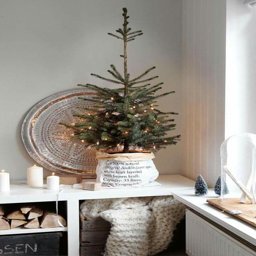
place the small trees with bases in a sack